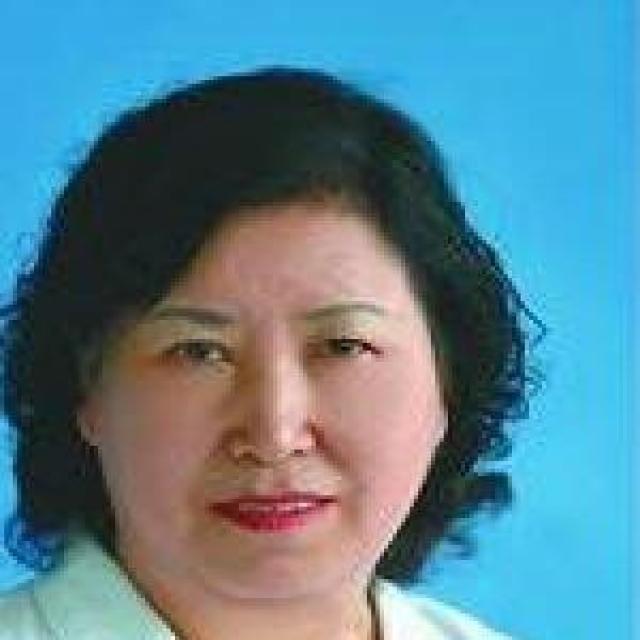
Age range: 45-64